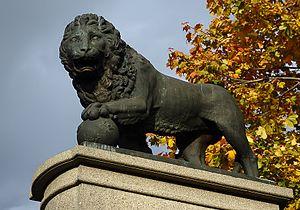
La bataille de Narva est une bataille survenue au début de la grande guerre du Nord, le 30 novembre 1700 à Narva, dans le Nord-Est de l’Estonie. L'armée suédoise, commandée par le roi Charles XII, qui n’a pas encore dix-huit ans, y a remporté une victoire totale sur l'armée impériale russe de Pierre le Grand.